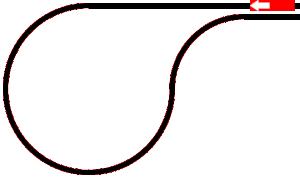
Fonctionnement d'une boucle de retournement ferroviaire en voie double et circulation à droite.
Dans le vocabulaire ferroviaire, une boucle de retournement, ou « raquette », est une voie ayant la forme d'une boucle et assurant la continuité entre deux voies de sens de circulation opposés. Généralement situées près des terminus de lignes, les boucles permettent donc de retourner les trains sans rebroussement, appareil de voie ou changement de loge de conduite.